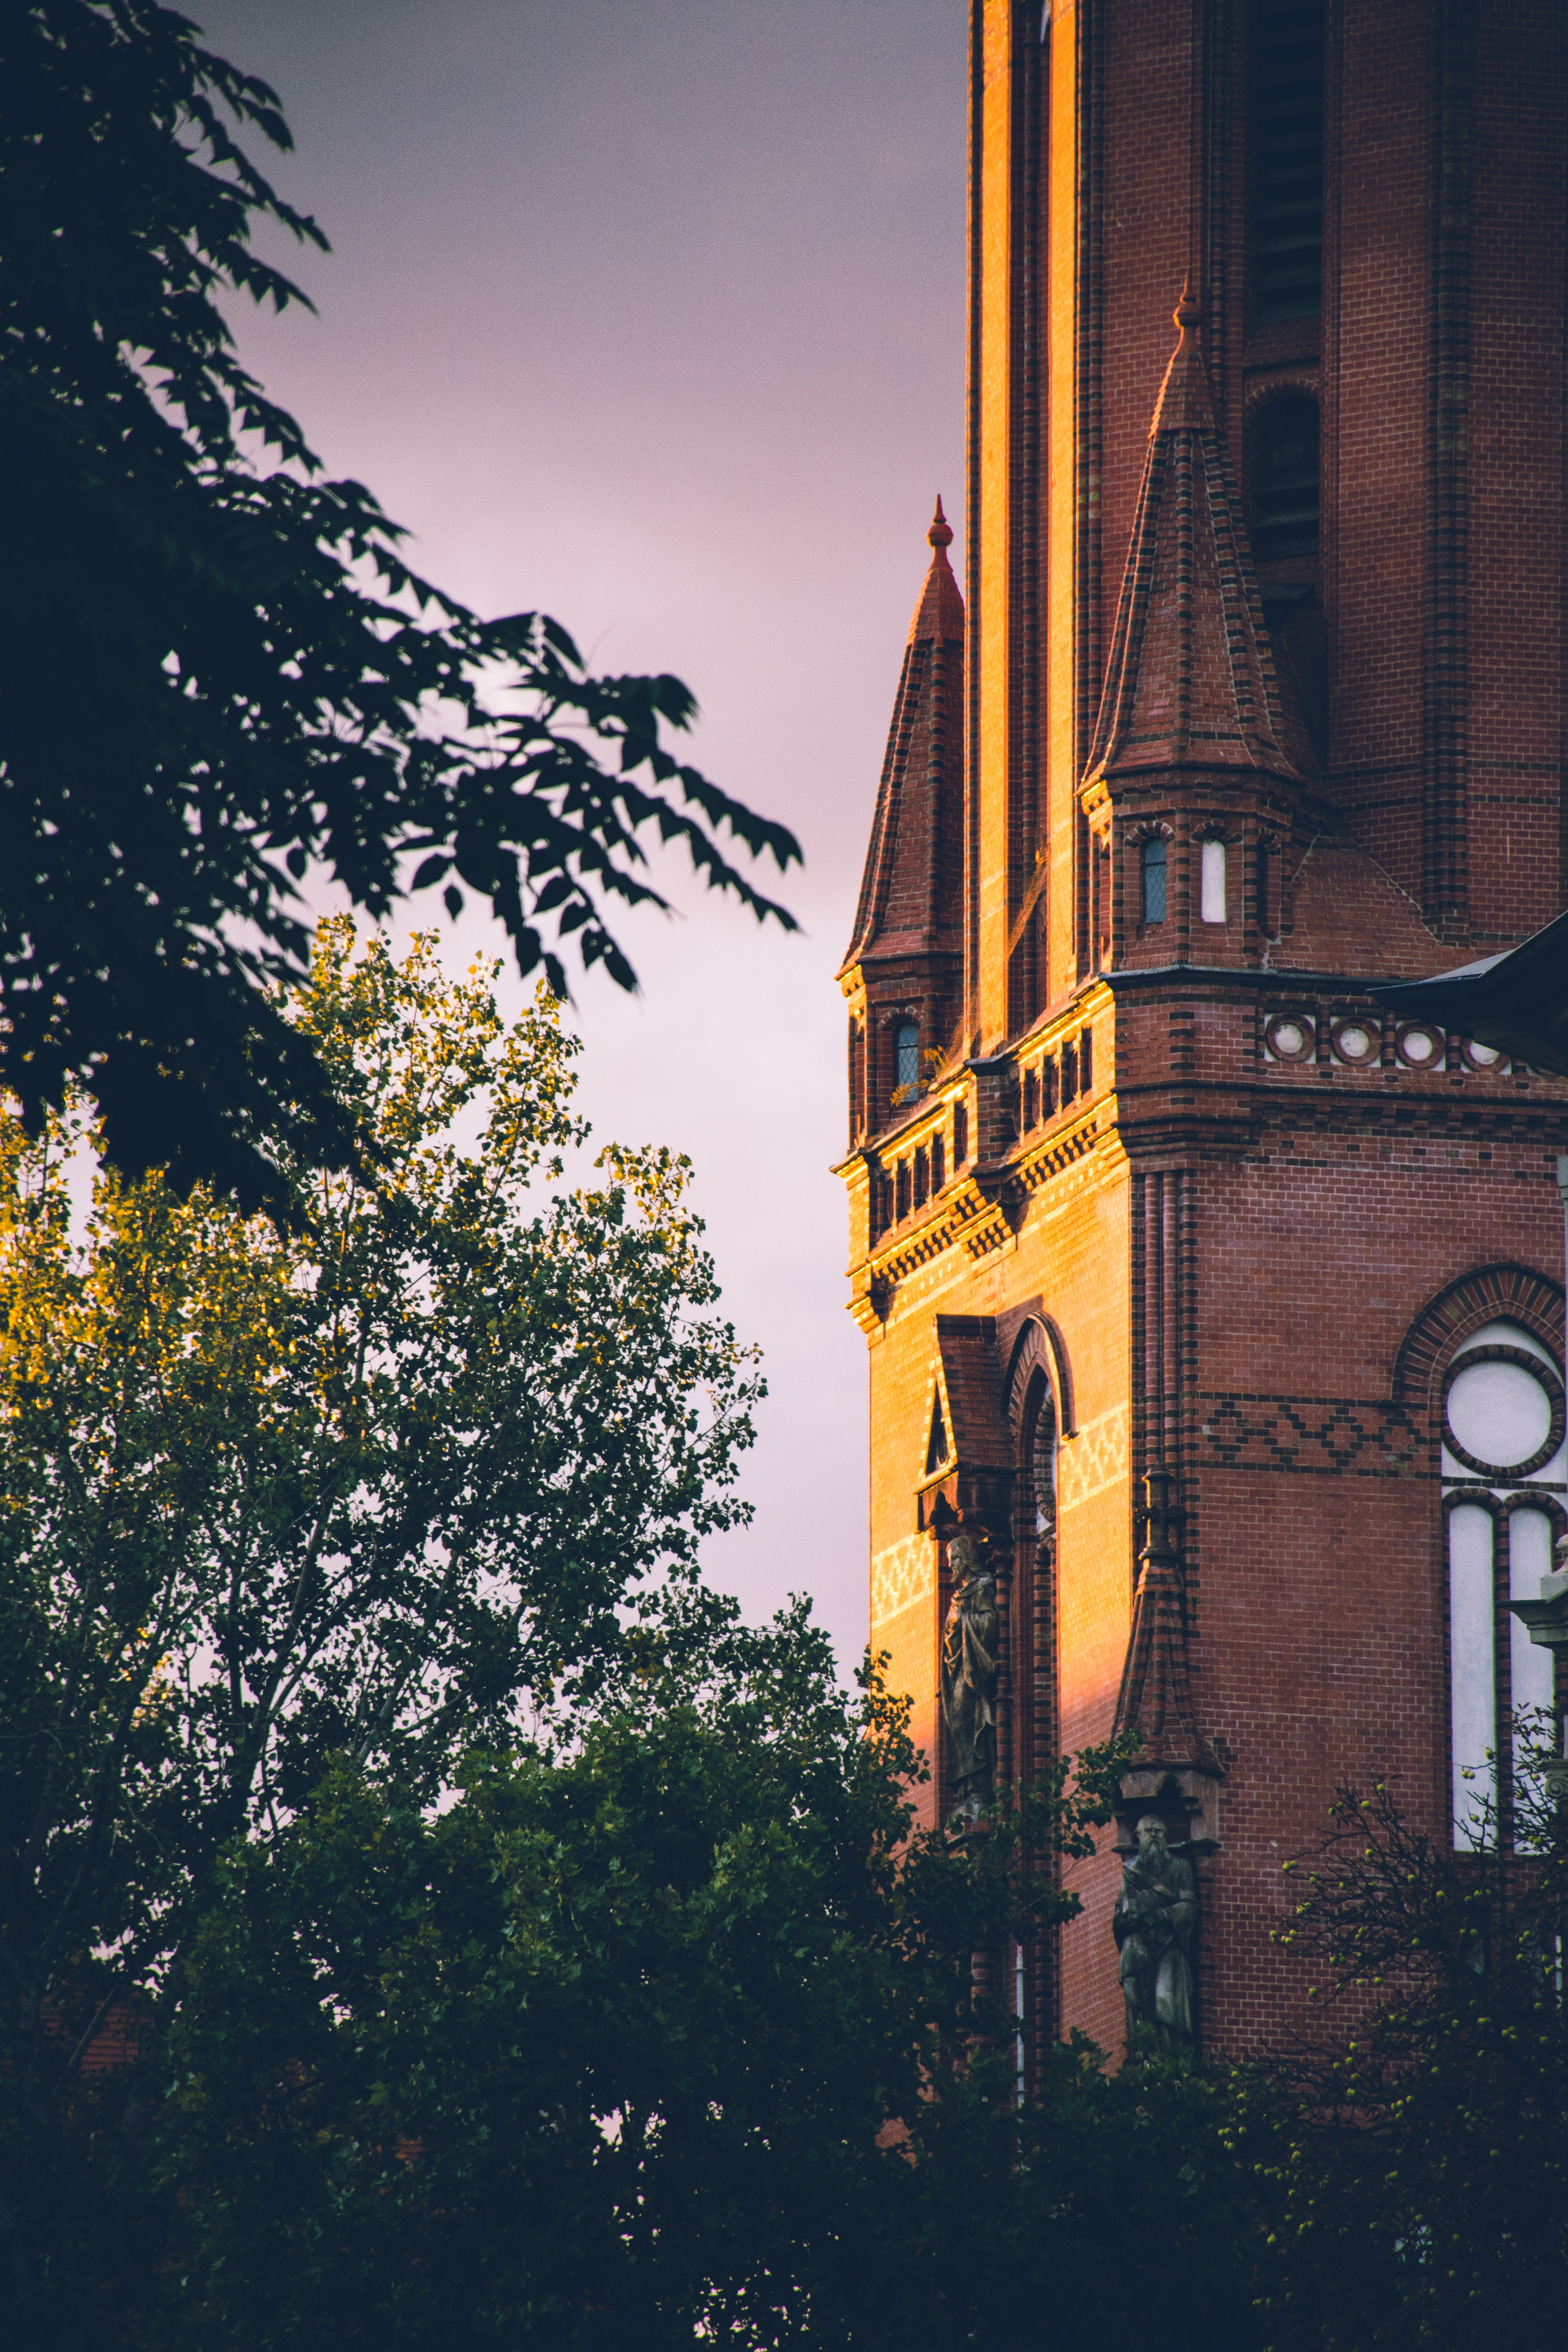
sky, yellow, tree, architecture, cloud, tower, building, morning, evening, atmosphere, steeple, leaf, urban area, woody plant, church, sunlight, spire, reflection, house, Material property, night, city, branch, plant, facade, window, dusk, bell tower, Tints and shades, place of worship, world, sunset, street